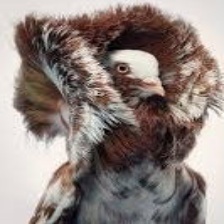
Species: JACOBIN PIGEON
Scientific name: COLUMBA LIVIA